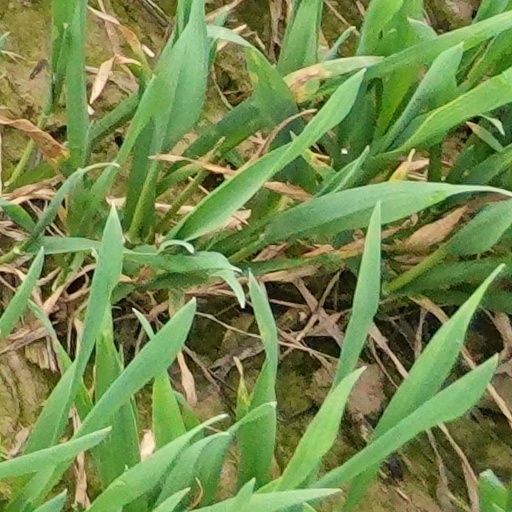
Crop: wheat